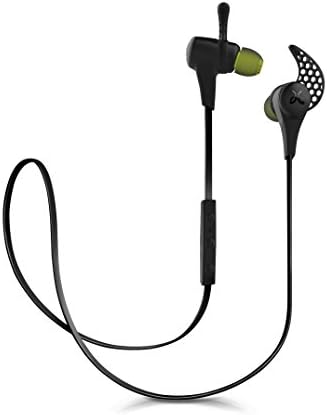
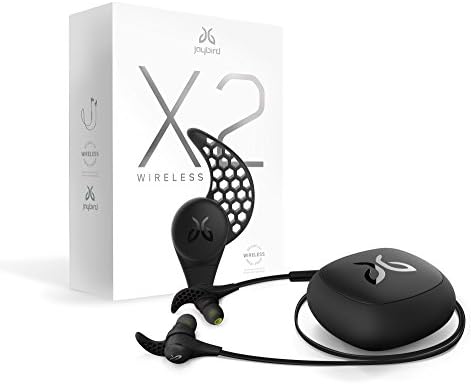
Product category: headphones
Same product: yes